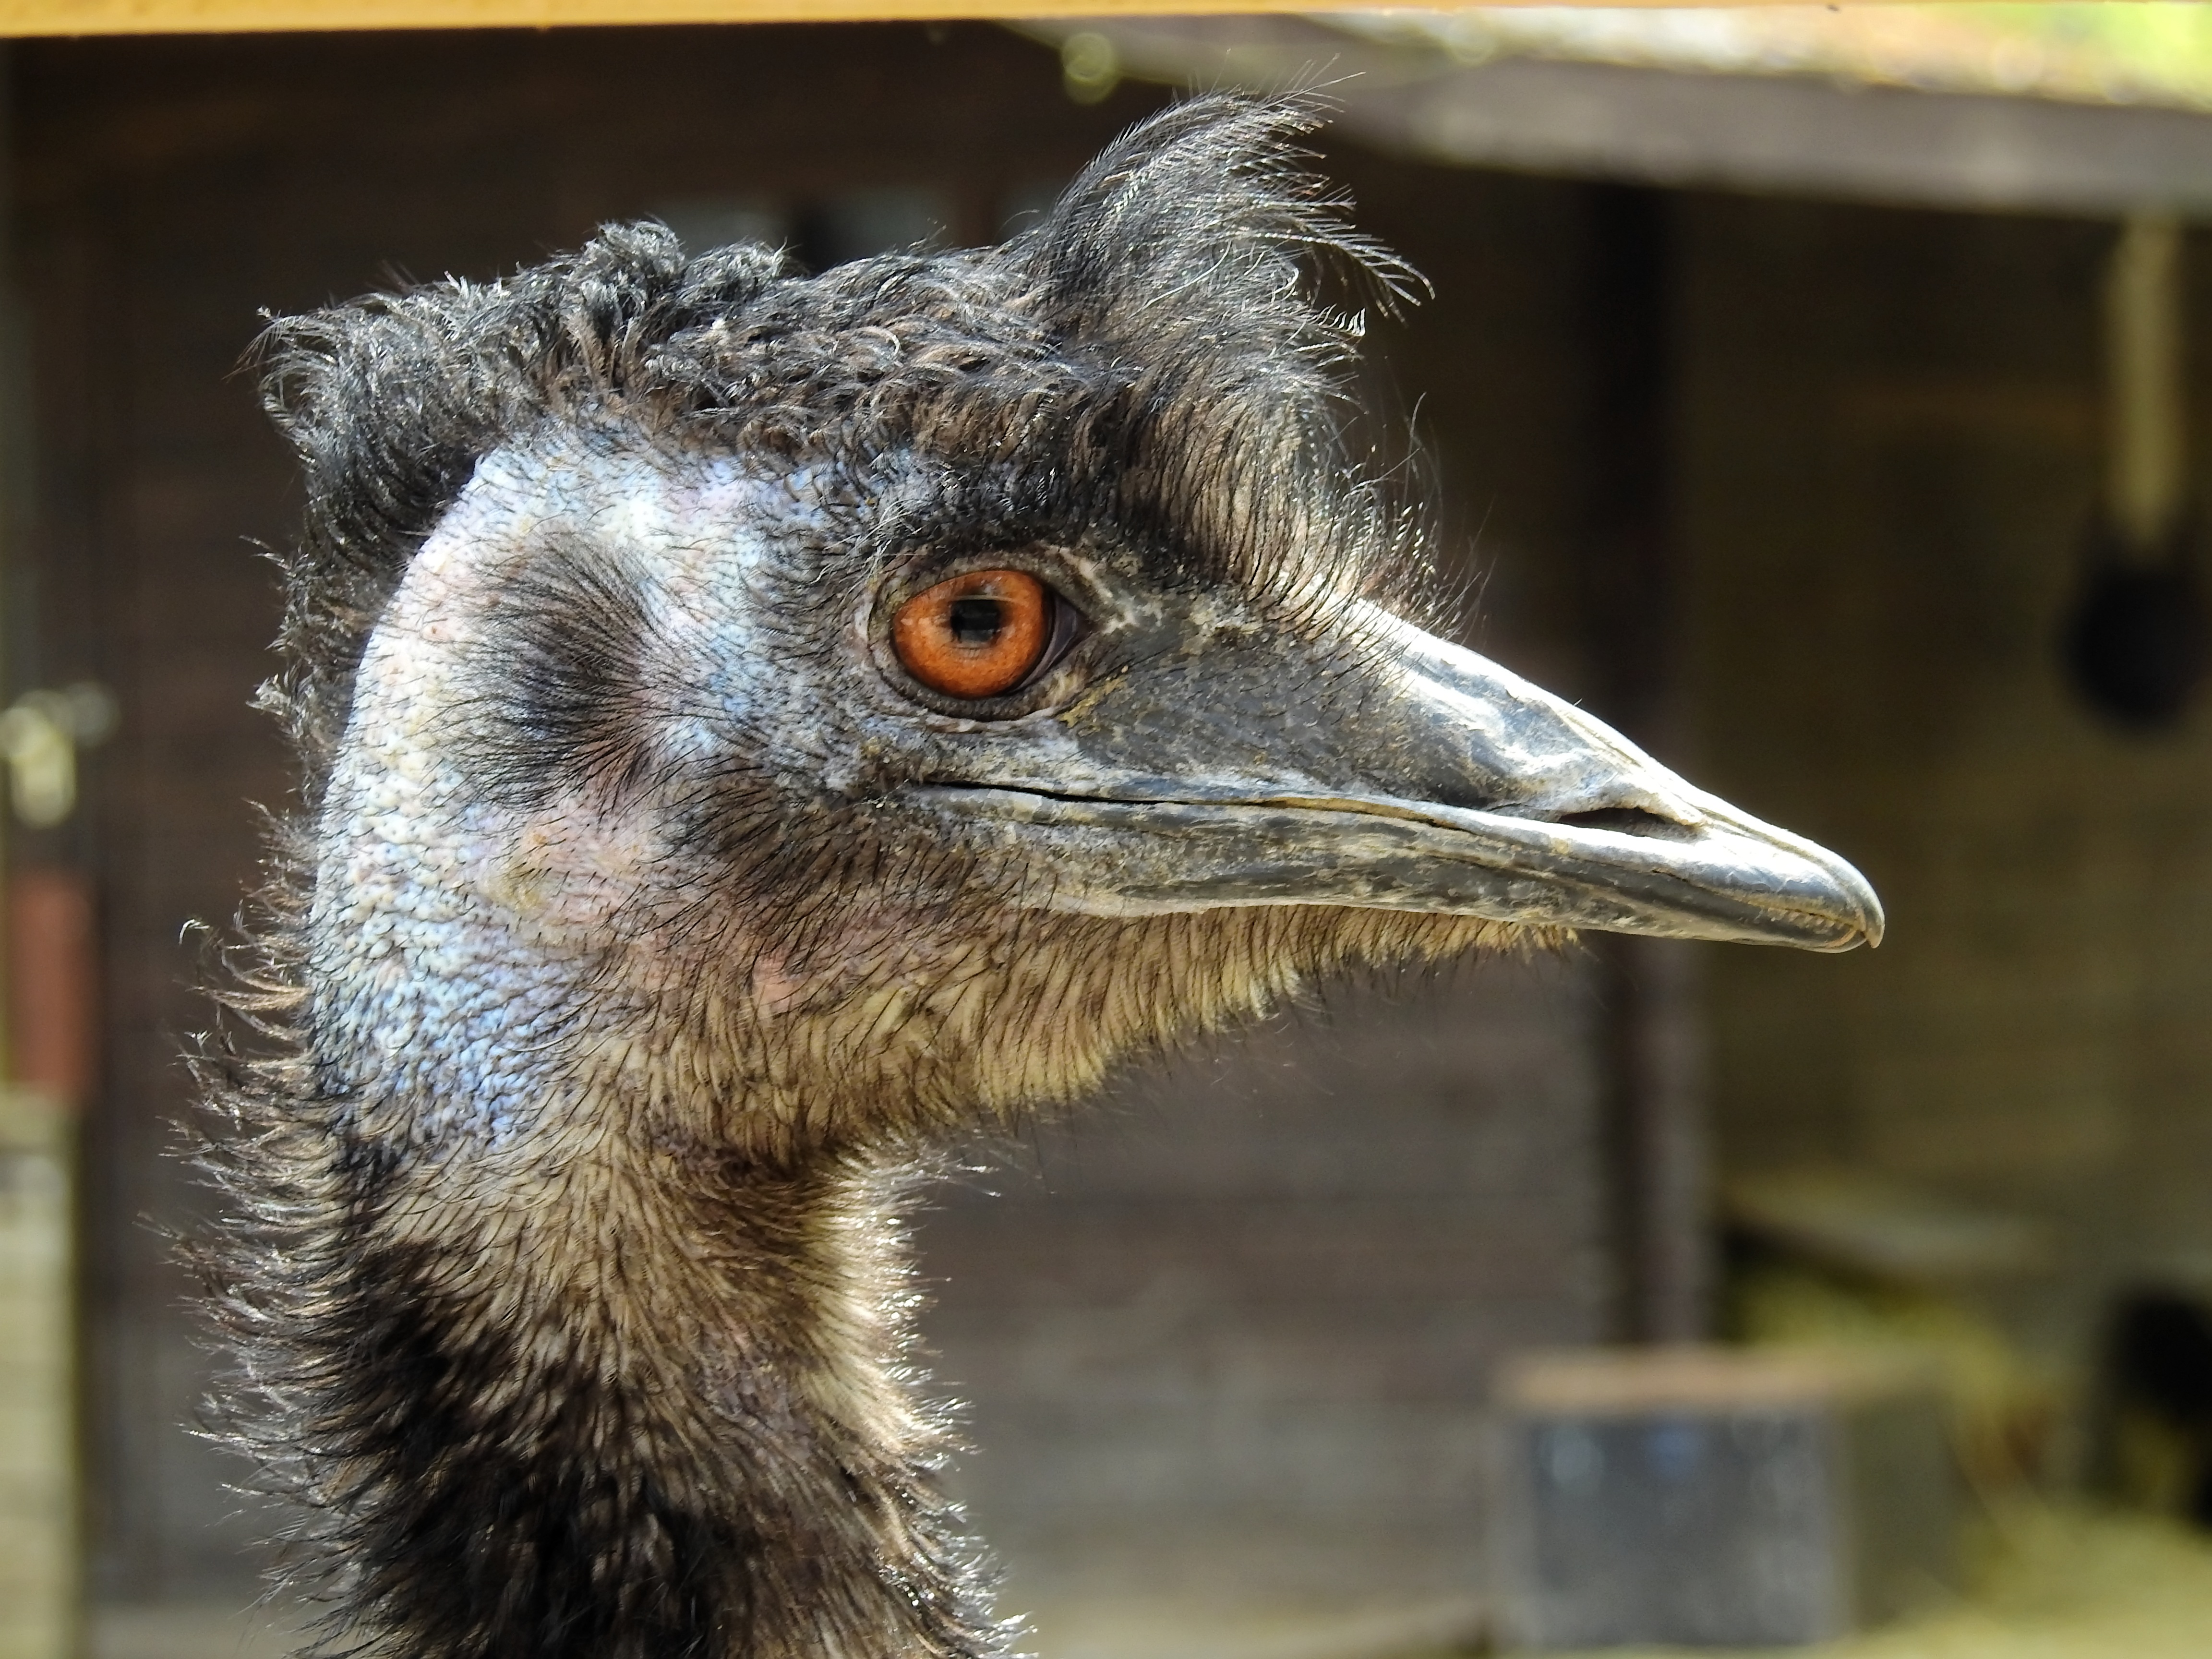
bird, animal, wildlife, zoo, beak, ostrich, fauna, close up, emu, vertebrate, ratite, strauss, flightless bird